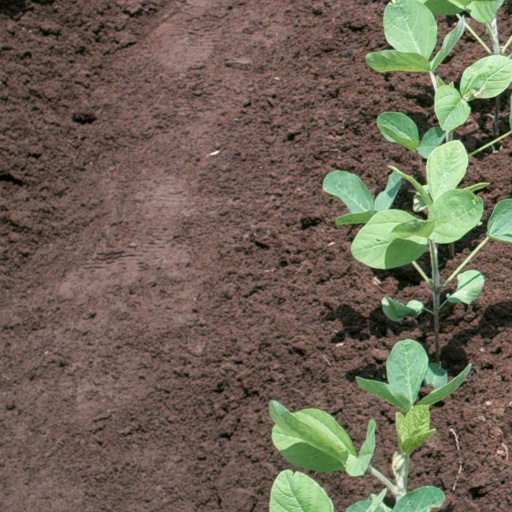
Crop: soybean